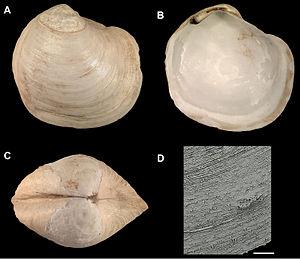
Thyasiridae est une famille de mollusques bivalves.